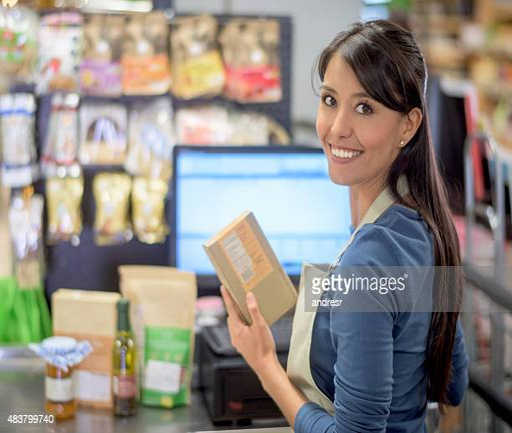
cashier working at a supermarket